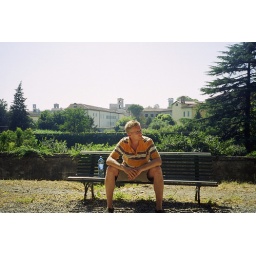
the sun and heat were irresistable... A famous tower with trees on the top in the background